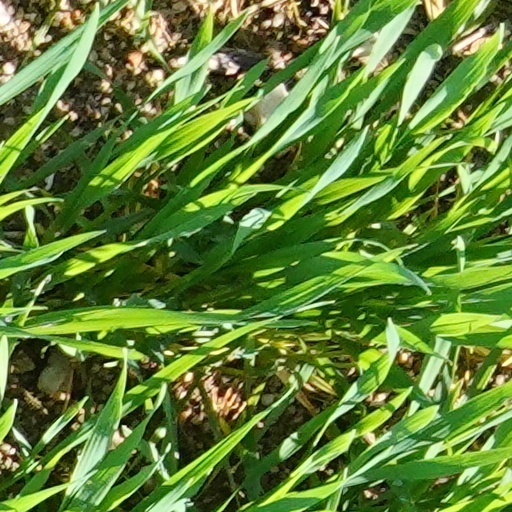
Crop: wheat